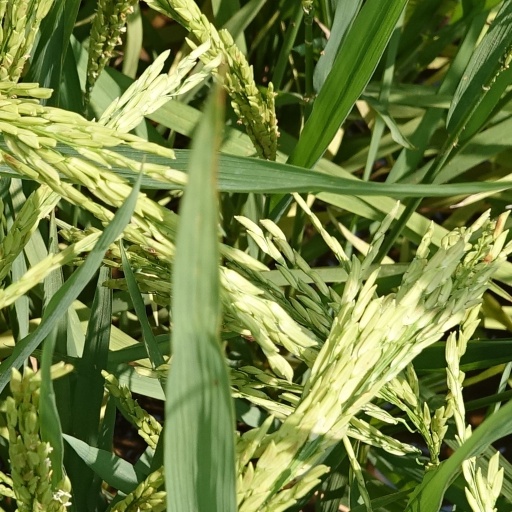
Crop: rice